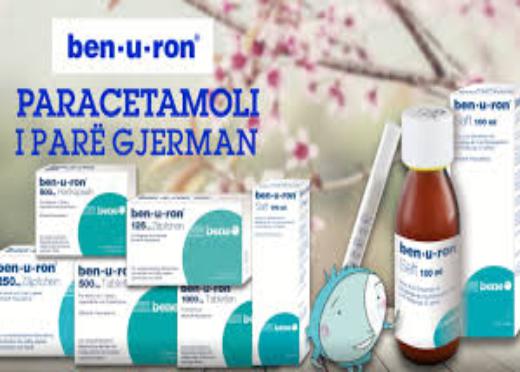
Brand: benuron
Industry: Medical